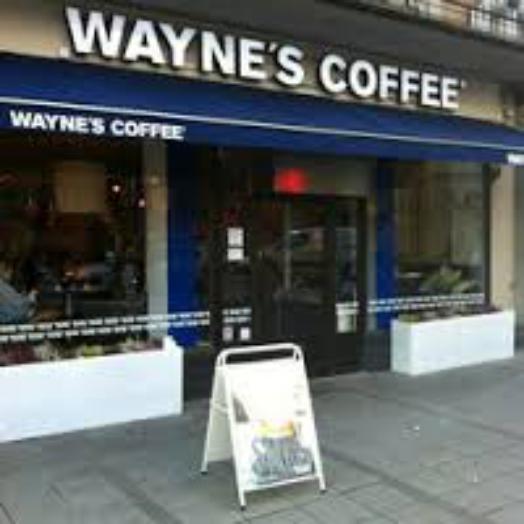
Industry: Food